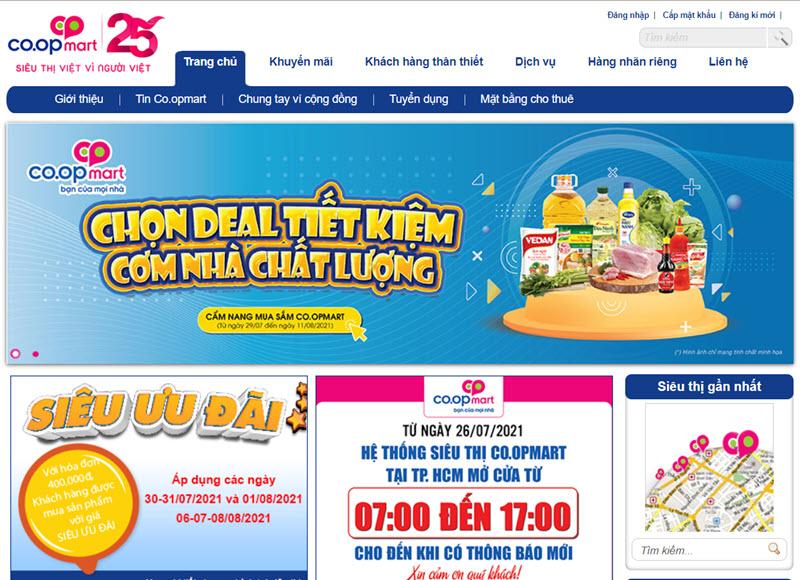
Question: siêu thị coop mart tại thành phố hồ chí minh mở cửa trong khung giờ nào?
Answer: siêu thị mở cửa từ 7 giờ đến 17 giờ